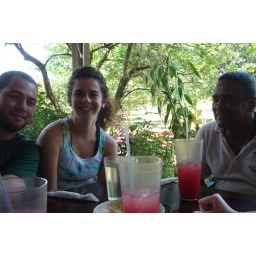
Lunch in San Ignacio. Ross, Maria, Kent, and huge glasses of watermelon juice!